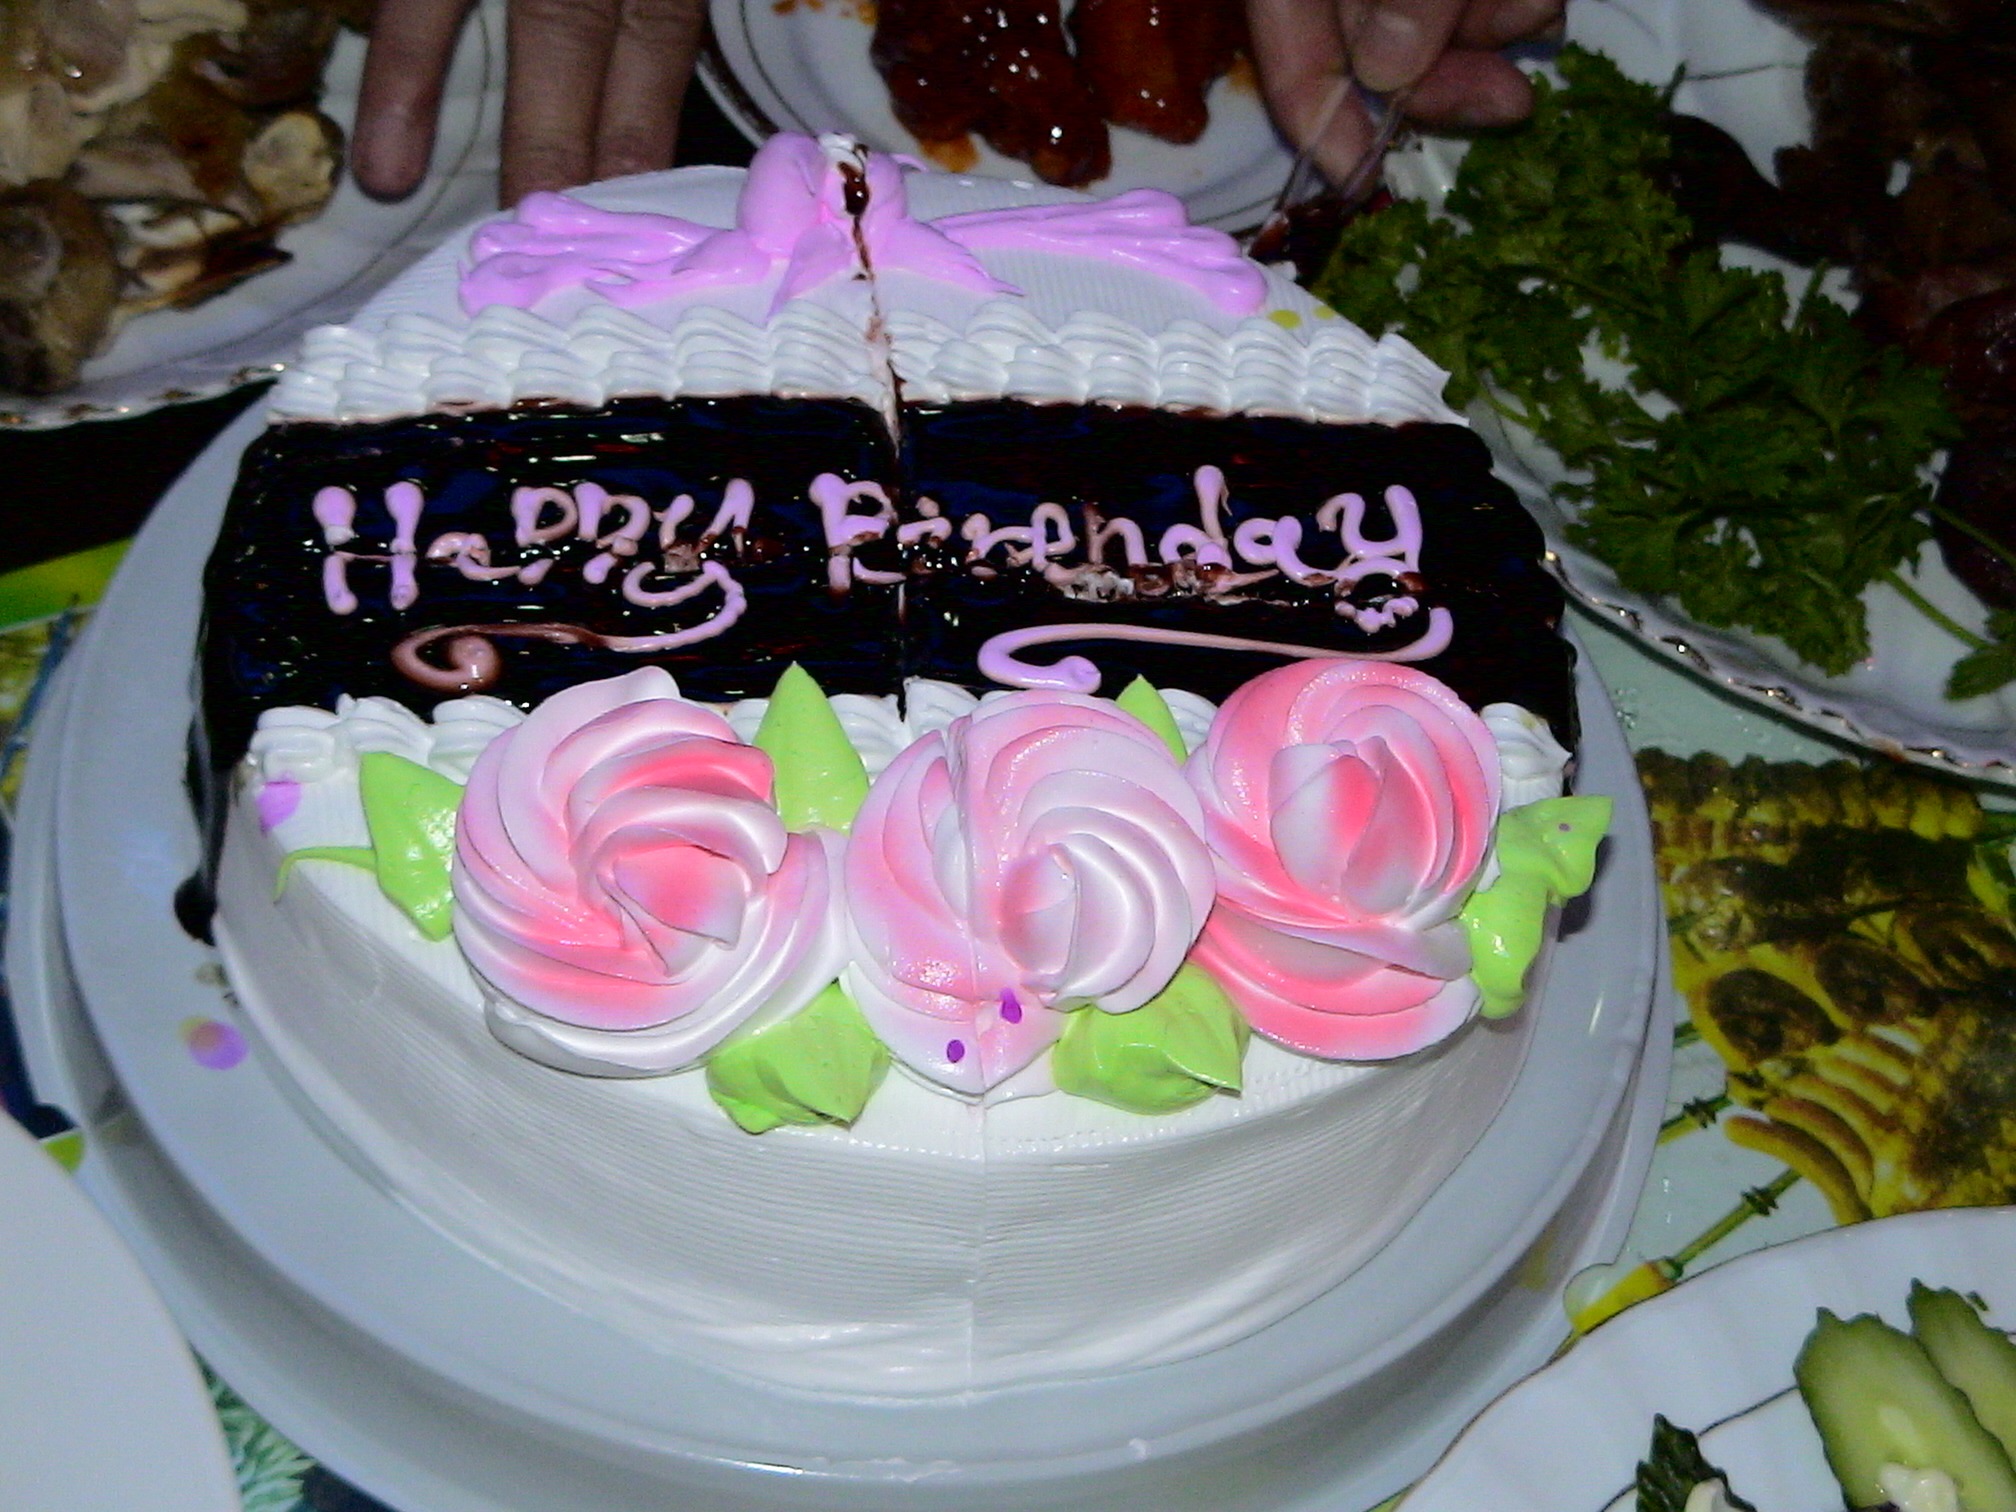
flower, celebration, food, pink, cupcake, dessert, cuisine, cake, birthday cake, festival, icing, party, fondant, torte, sugar paste, buttercream, cake decorating